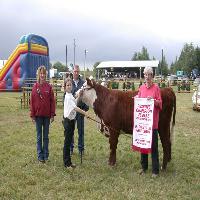
Weather: cloudy or overcast